Tom Boyd (Australian footballer)

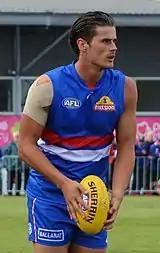
Boyd playing for the Bulldogs in a pre-season match in February 2017

After the 2014 session, Boyd requested a trade to the Western Bulldogs. Despite the Giants' initial stance that Boyd would not be traded under any circumstance, the club's agreed to a trade of Boyd for Ryan Griffen and pick 6 in the 2014 AFL draft. He signed a seven-year, $7 million contract with the Bulldogs.